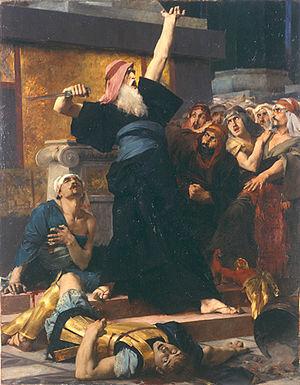
La Révolte des Maccabées qui se déroule de 175 à 140 av. J.-C. est à la fois une révolte des Juifs de Judée contre les Séleucides et un conflit interne au peuple juif opposant les traditionalistes aux Juifs hellénisants. Elle tire son nom de la famille des Maccabées, dont Mattathias et ses fils Judas et Simon. Cet épisode est raconté dans les deux premiers Livres des Maccabées et conduit à la fondation de la dynastie des Hasmonéens.
Gustave-Léon-Antoine-Marie Popelin est un artiste peintre et photographe français.
Cette page recense les lauréats du prix de Rome en peinture, récompense inaugurée en 1663, et de façon officielle en 1667, par l'Académie royale de peinture et de sculpture à Paris, et supprimée par une réforme, après 1968.